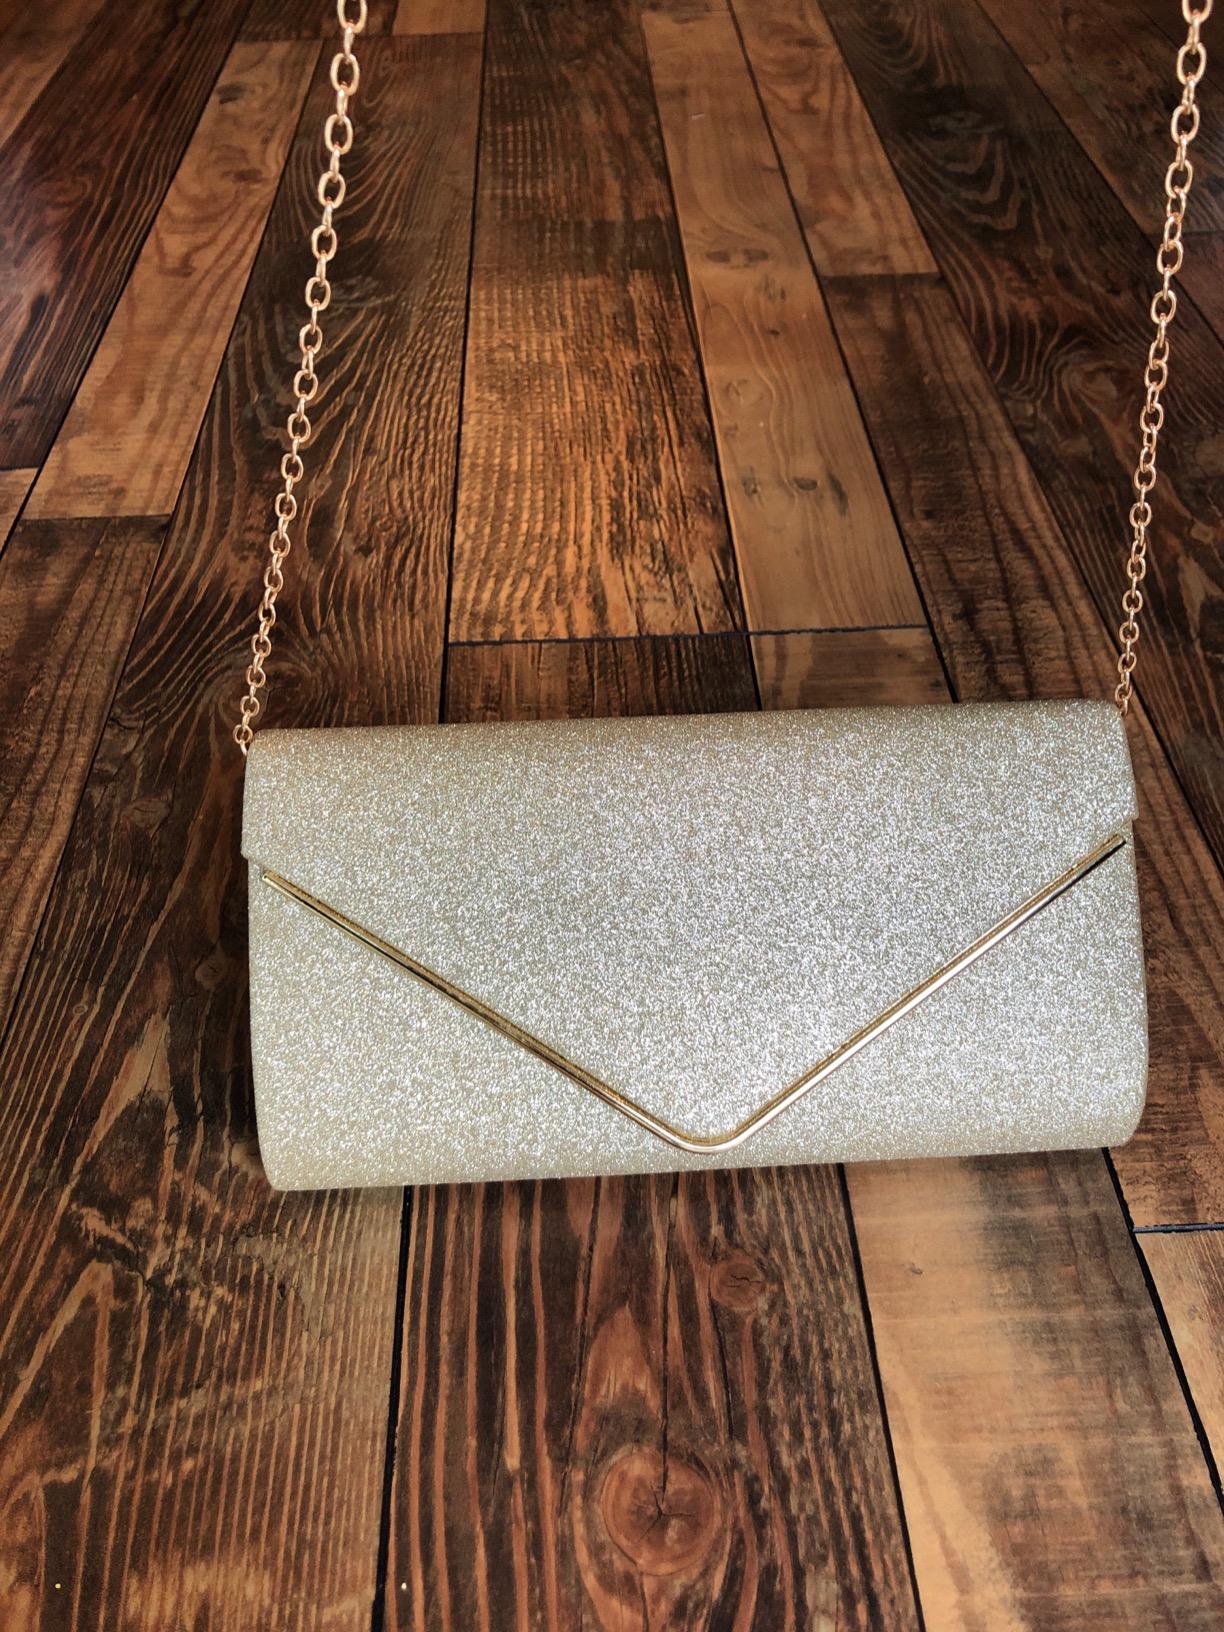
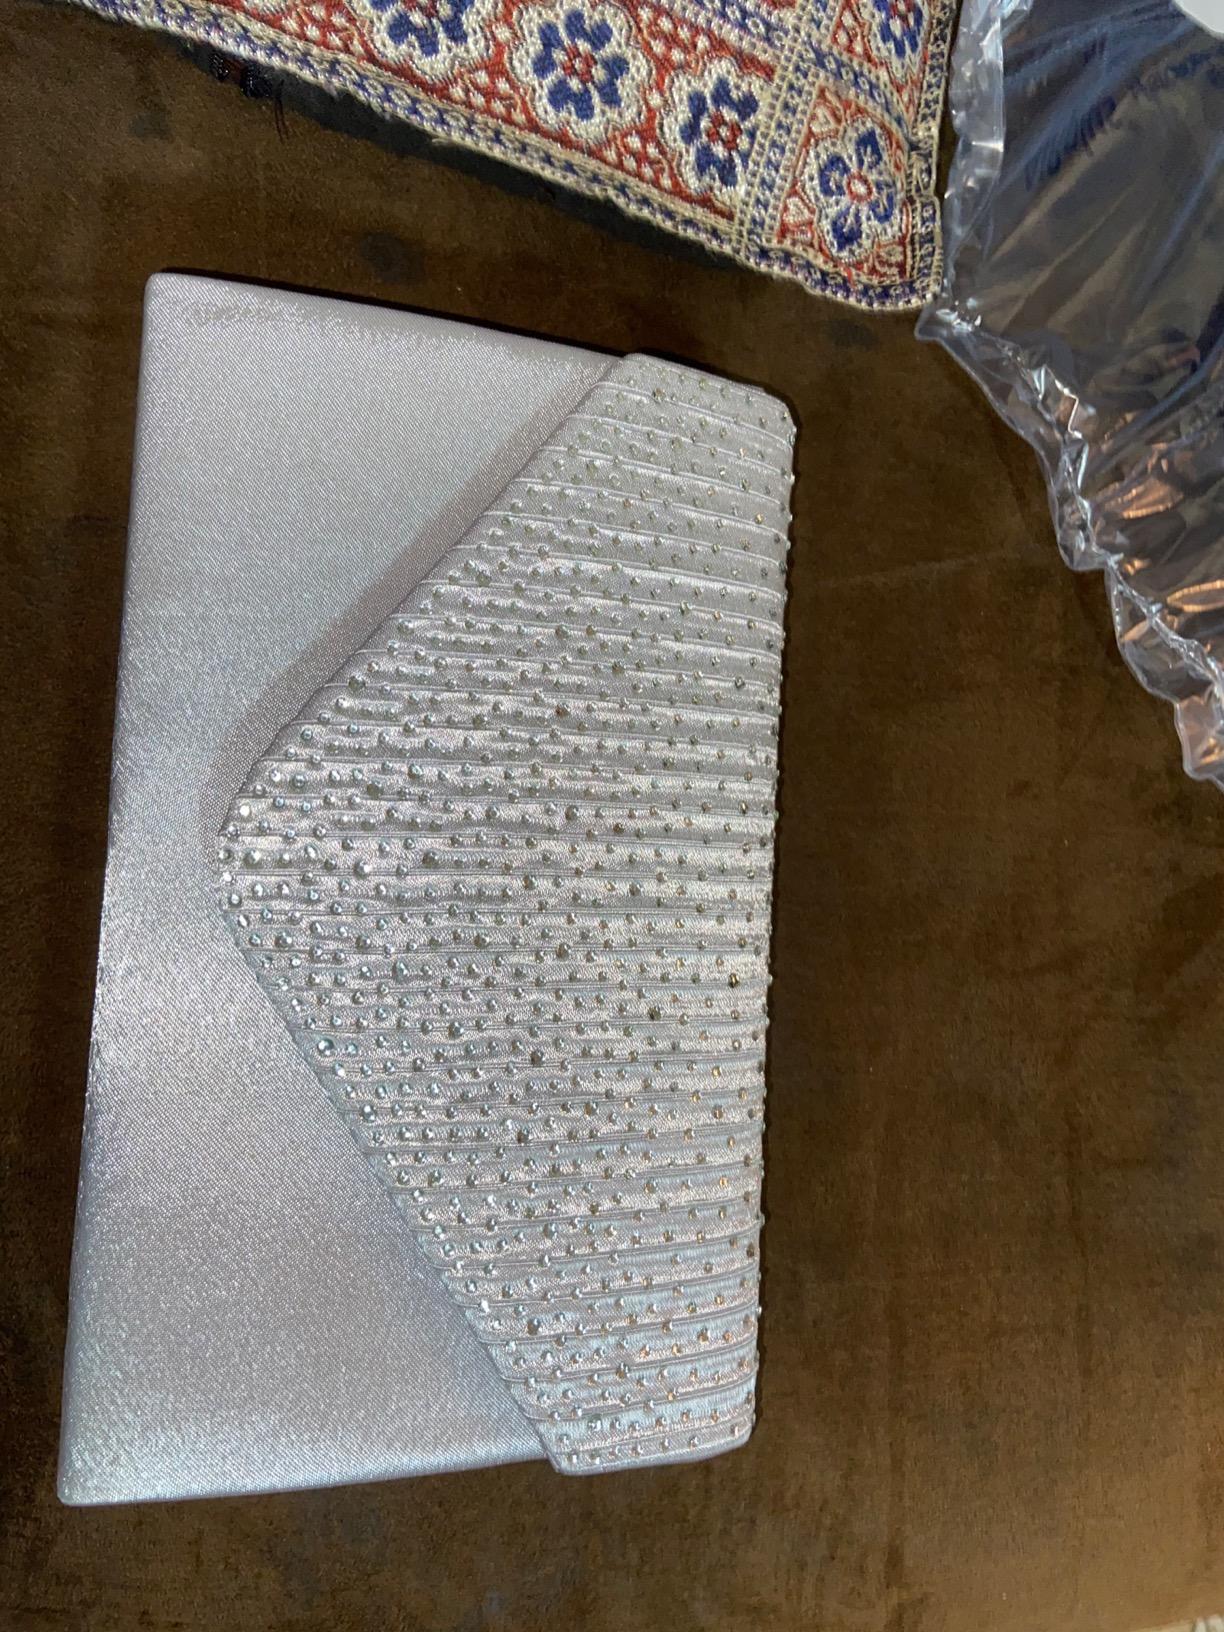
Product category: accessories_handbag
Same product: no